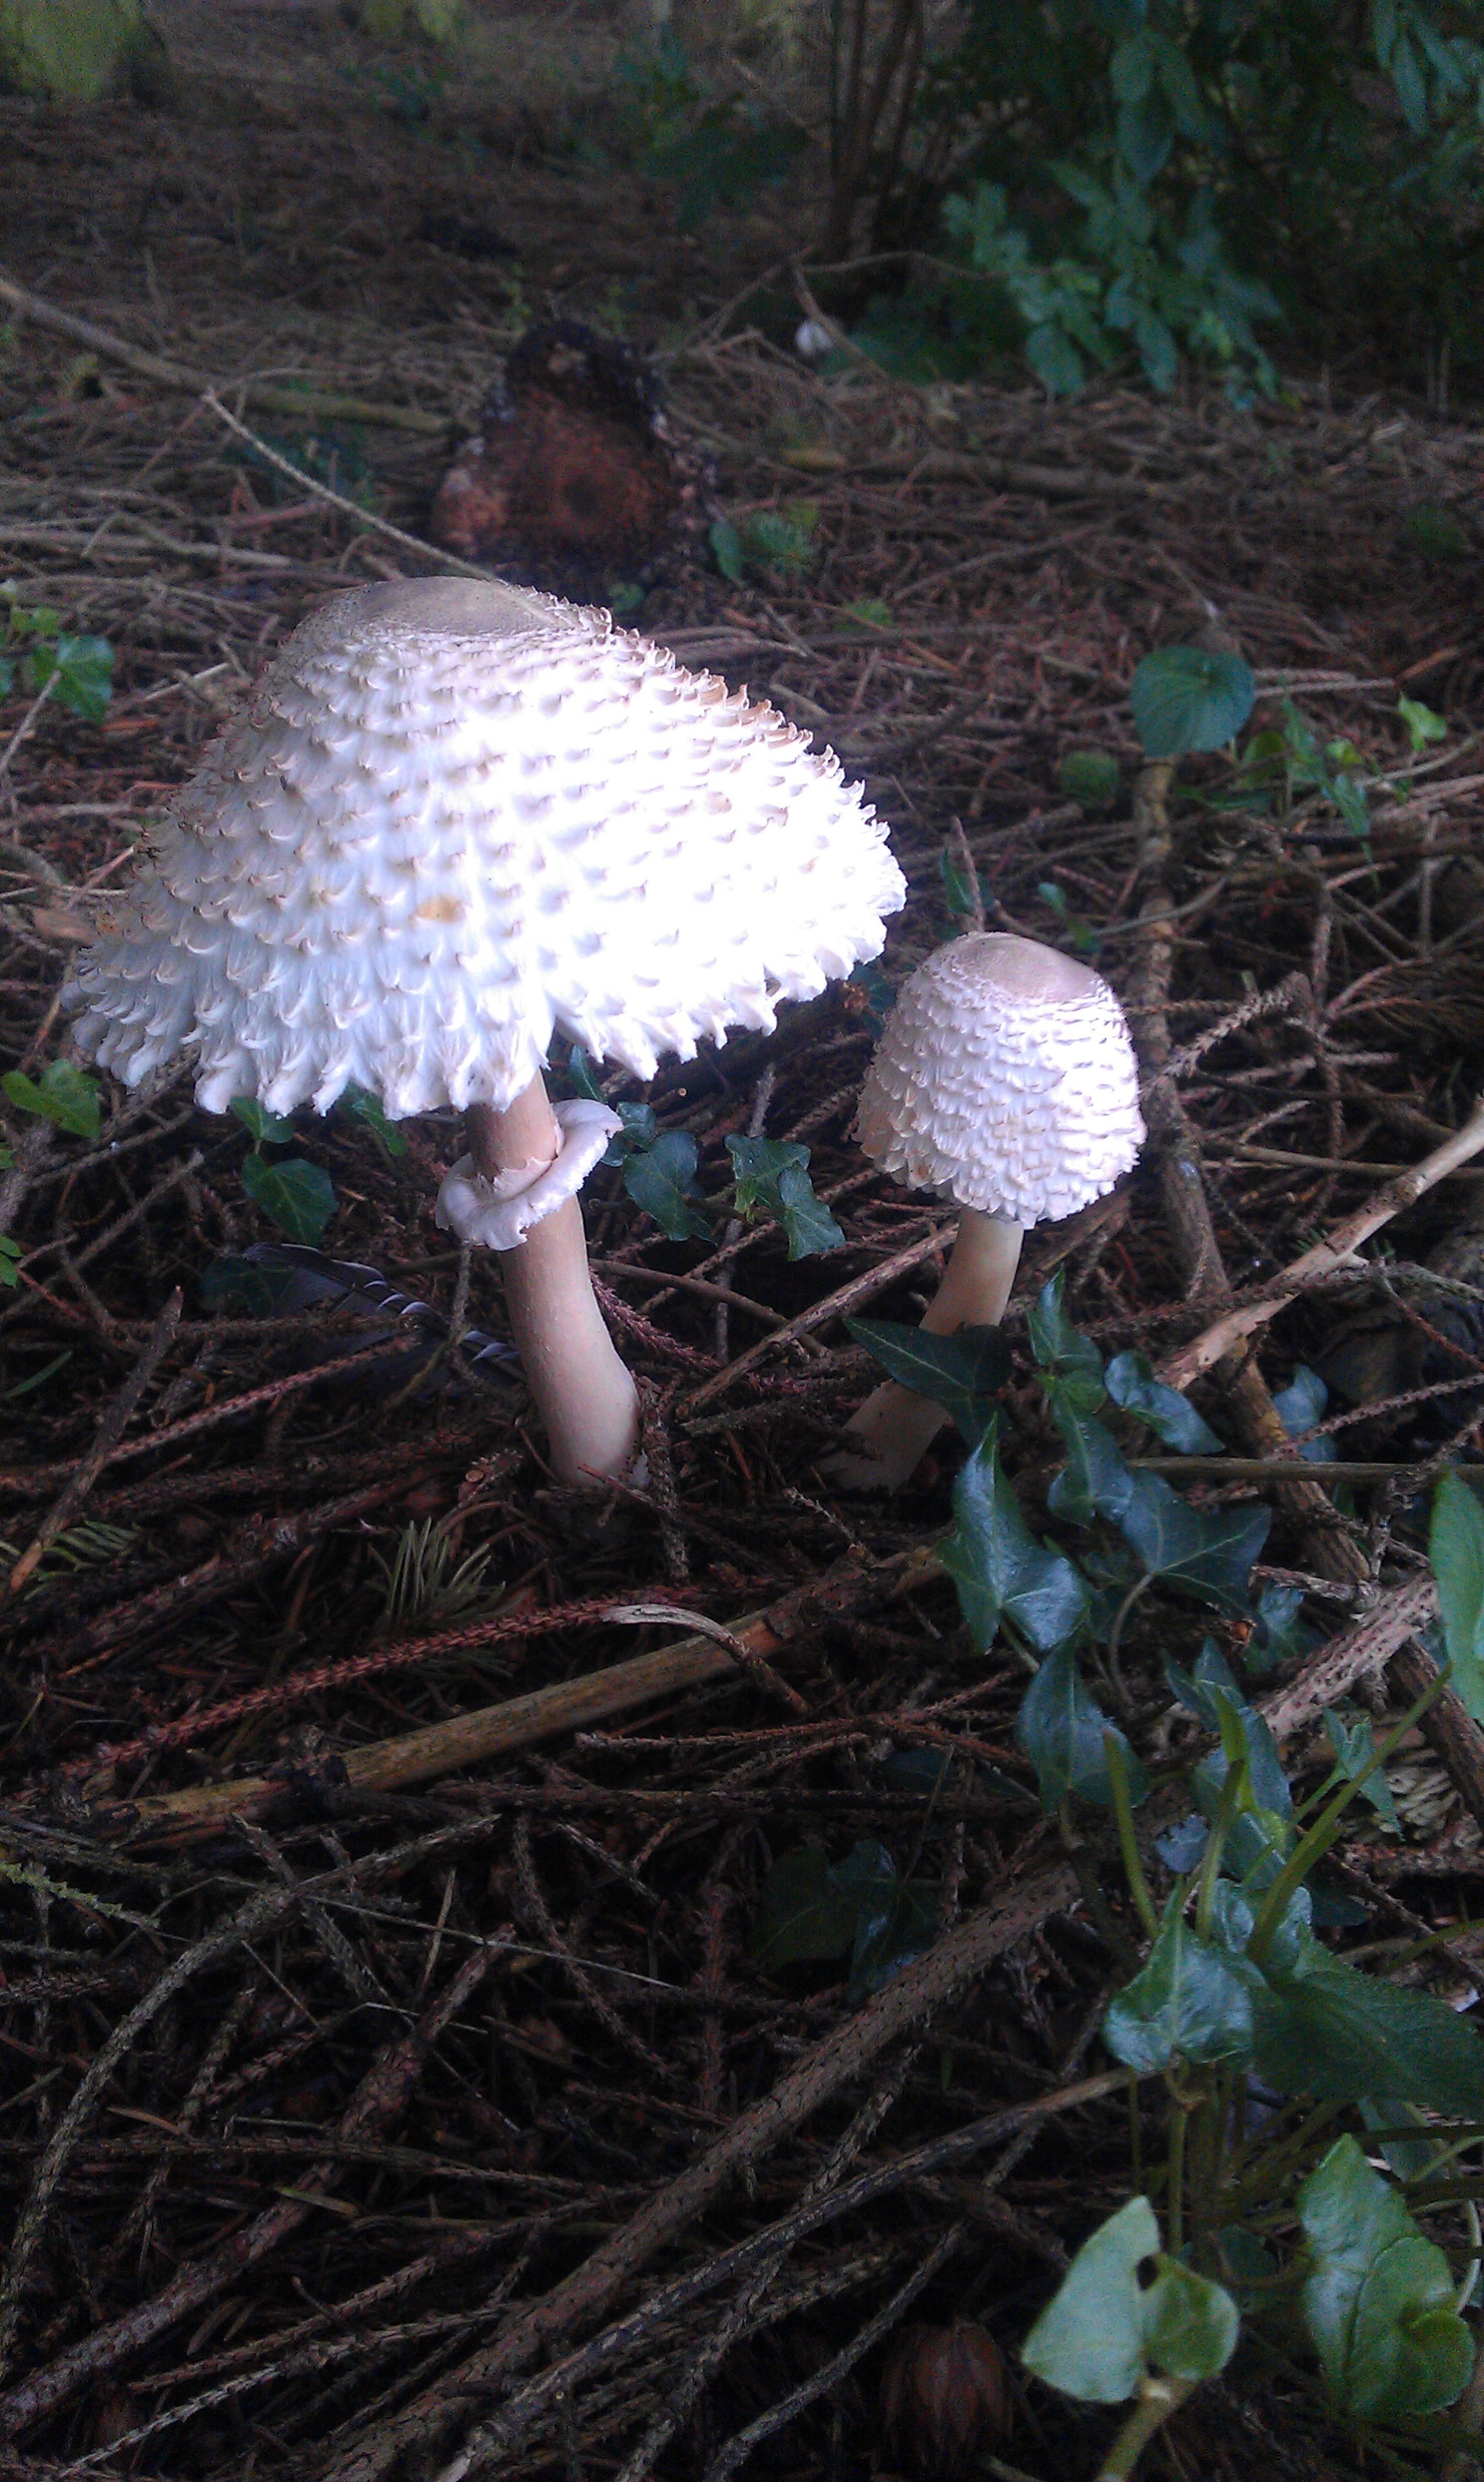
nature, forest, wild, ivy, autumn, soil, botany, mushroom, toadstool, season, fungus, uk, fungi, woodland, agaric, bolete, agaricus, matsutake, oyster mushroom, edible mushroom, medicinal mushroom, agaricomycetes, agaricaceae, penny bun